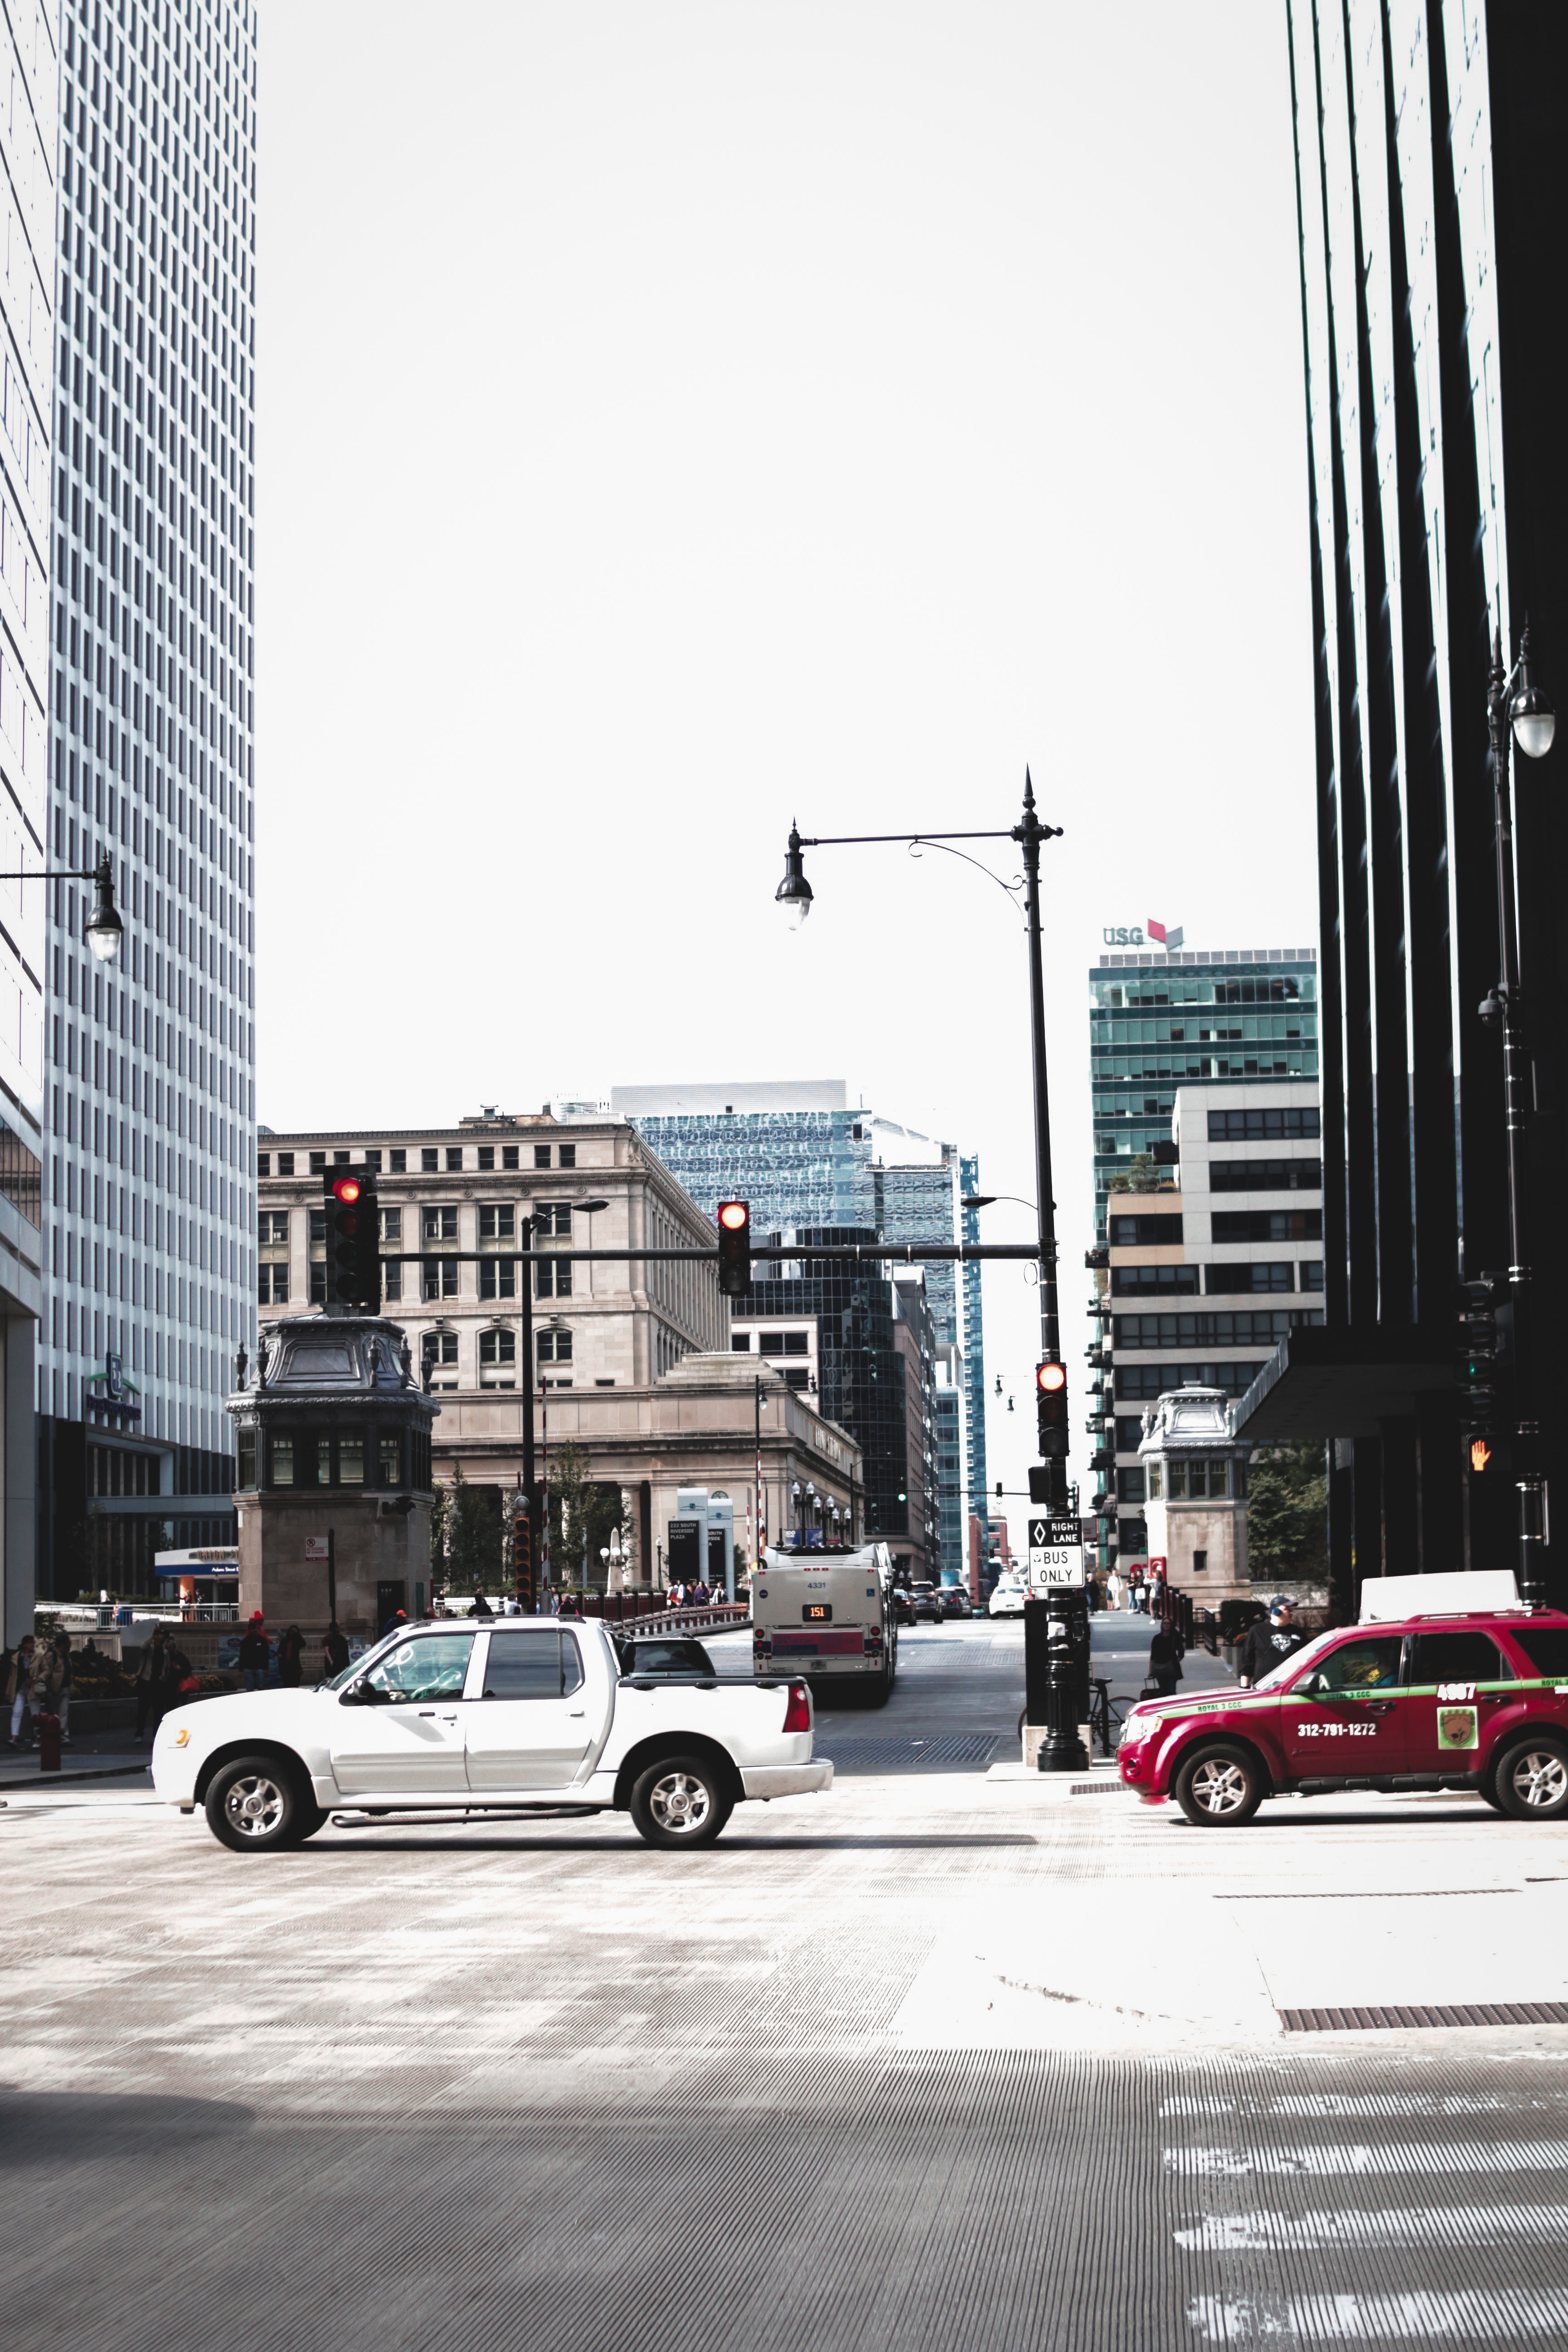
urban area, city, downtown, metropolitan area, human settlement, architecture, street, town, vehicle, skyscraper, snapshot, building, transport, car, sky, neighbourhood, metropolis, road, luxury vehicle, infrastructure, automotive design, cityscape, tower block, tower, winter, mixed use, photography, traffic, plant, nonbuilding structure, residential area, skyline, facade, metal, city car